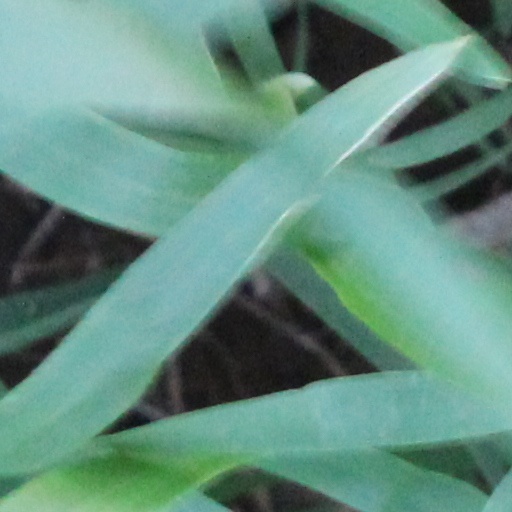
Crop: wheat